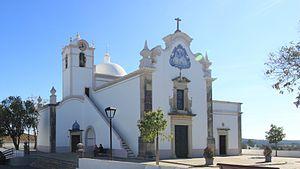
Almancil est une paroisse civile de la municipalité de Loulé, district de Faro en Algarve, Portugal.